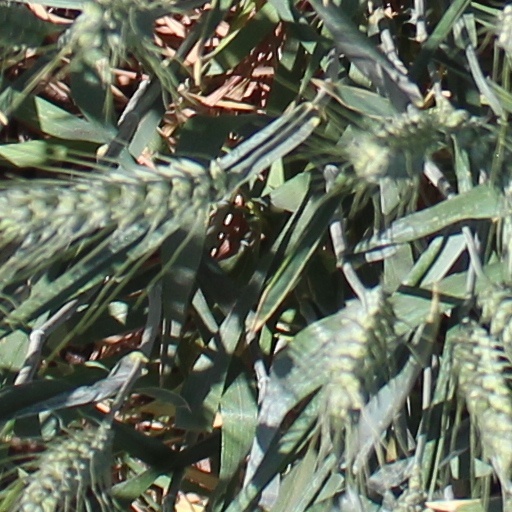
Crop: wheat